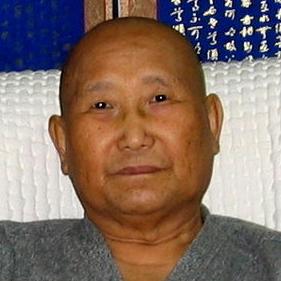
Age: 74